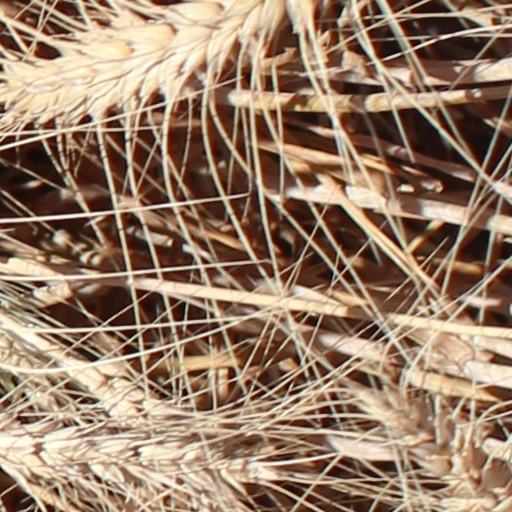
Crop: wheat